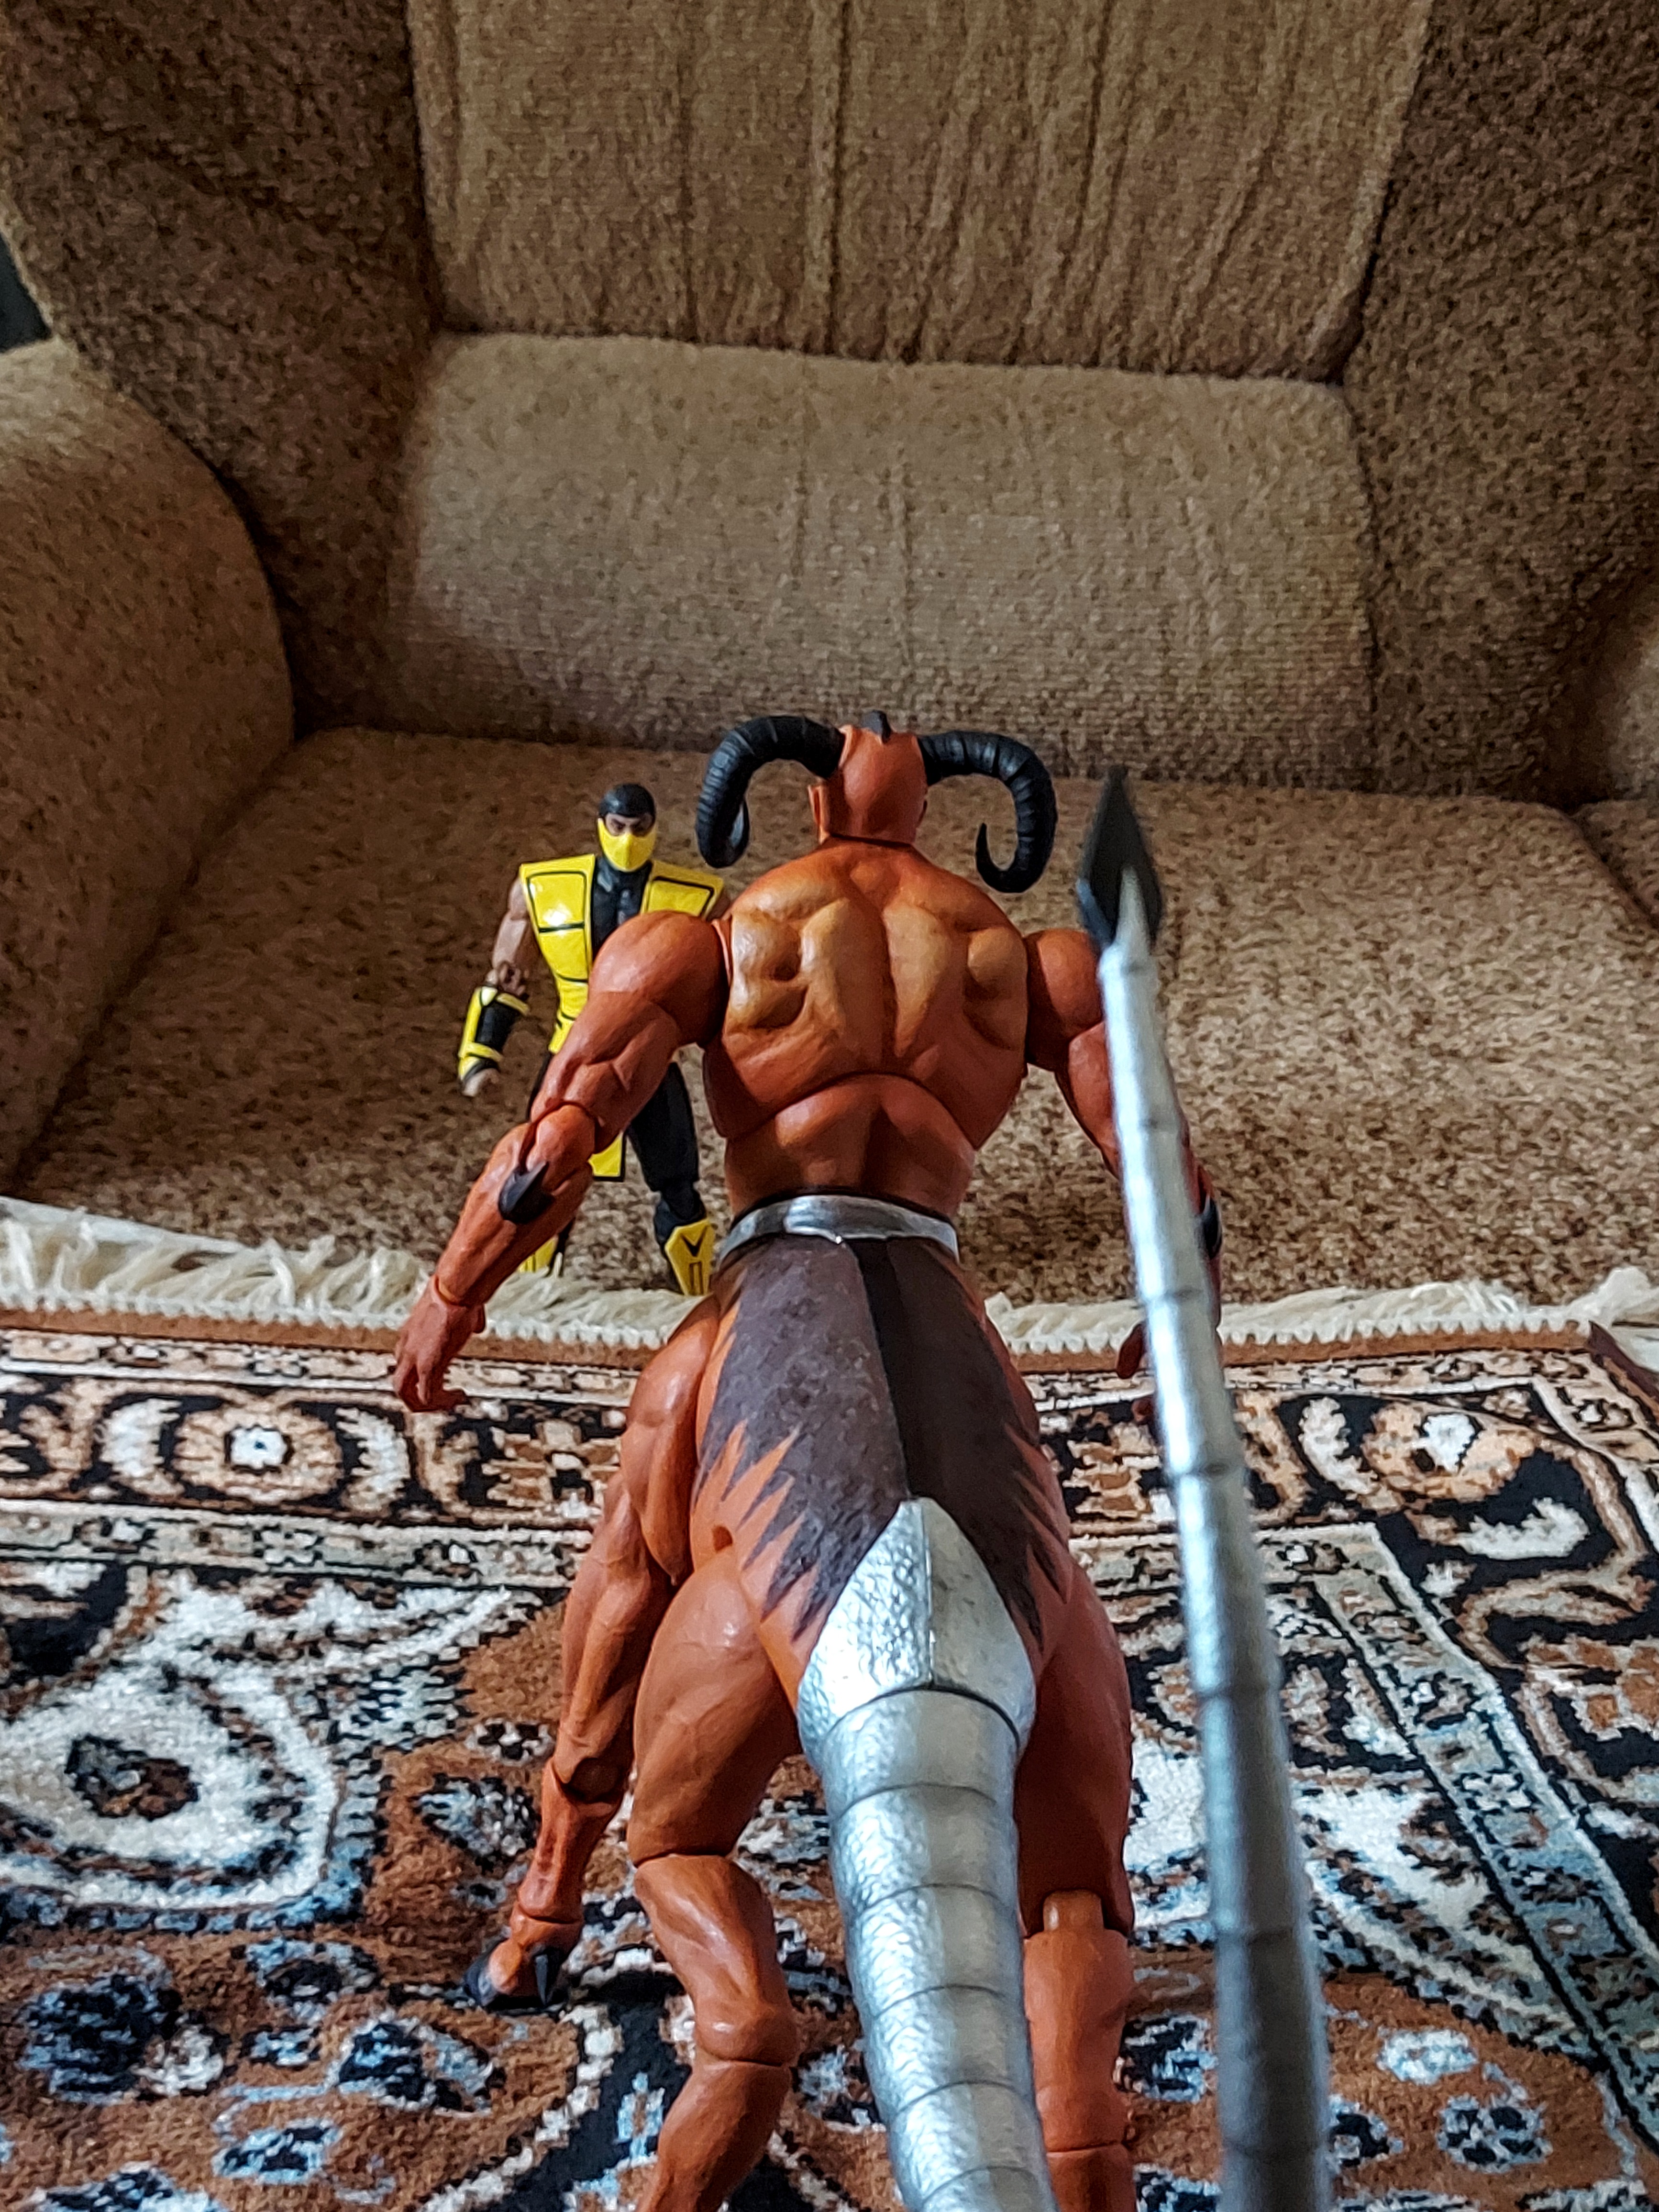
Shokan, storm, collectibles, warrior, fighter, action, figure, leg, toy, human body, temple, couch, comfort, Barechested, chest, thigh, flooring, leisure, fictional character, cg artwork, human leg, room, mythology, action figure, sitting, fun, adventure, flesh, visual arts, carpet, fiction, superhero